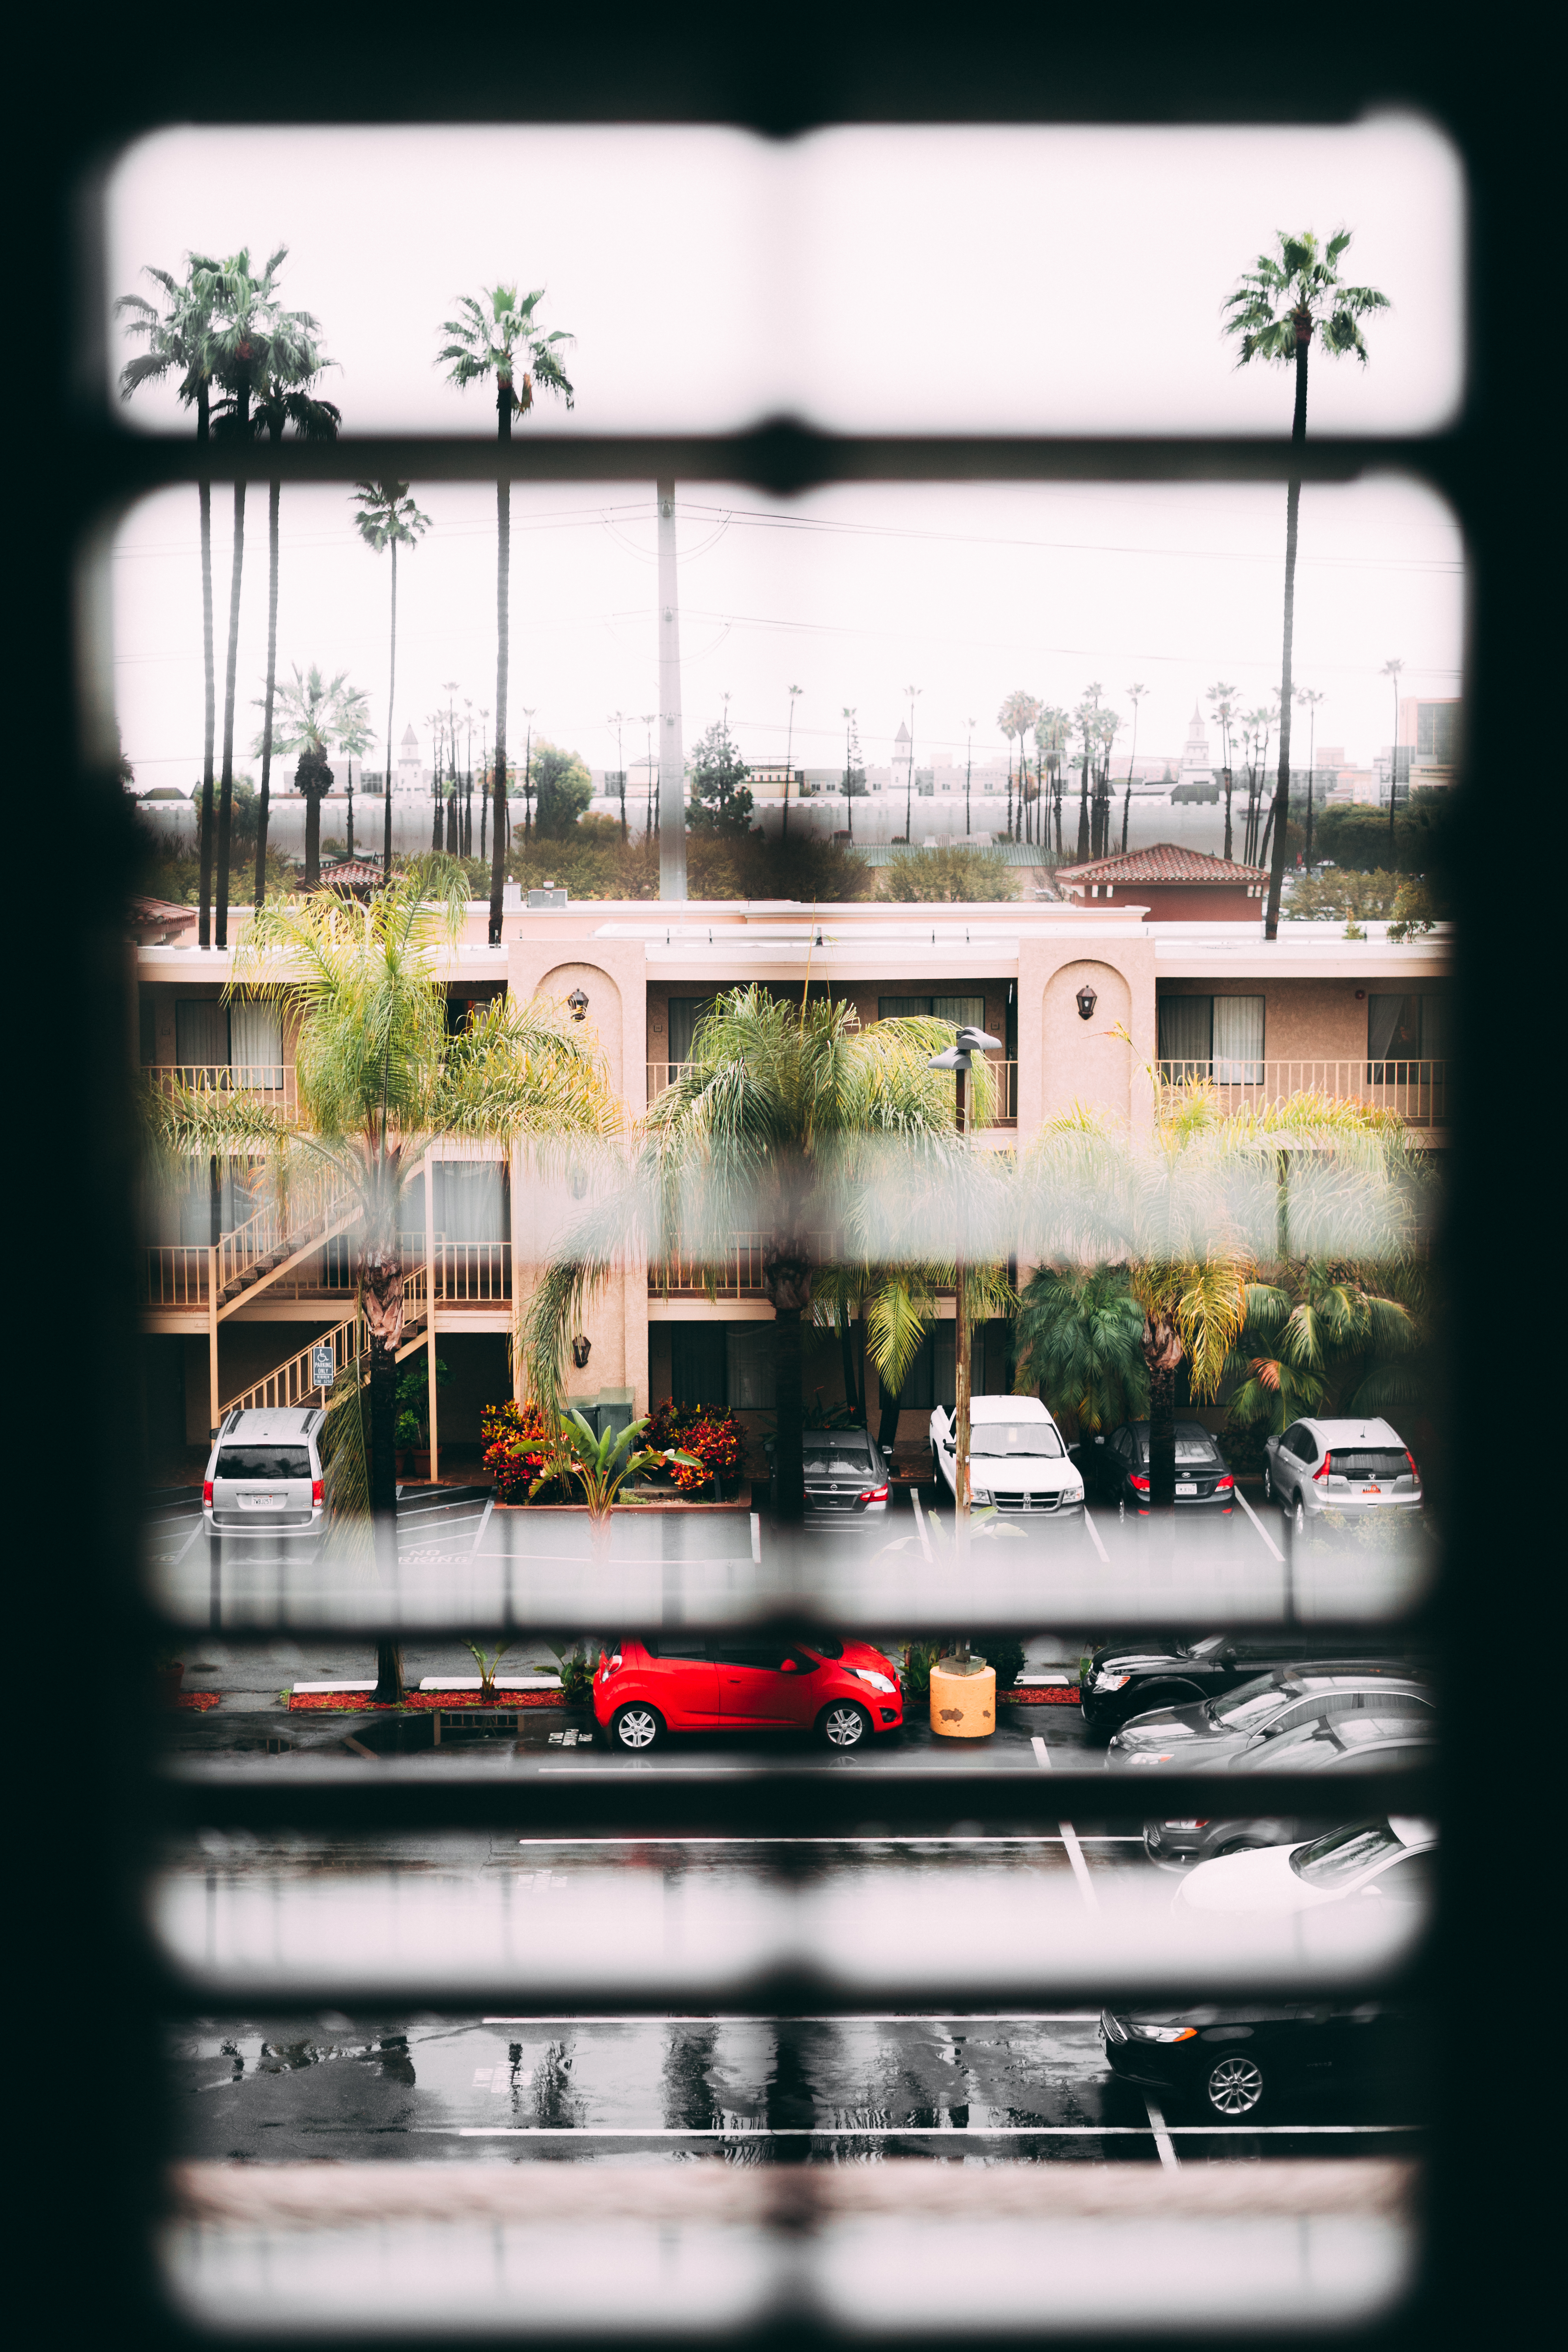
white, interior design, design, photograph, image